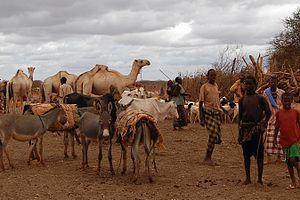
L'économie de la Somalie, malgré la guerre civile depuis les années 1990, repose principalement sur l'élevage et de manière plus complémentaire sur l'exploitation des mines de sel. Le pétrole est convoité par de grandes compagnies qui négocient avec les gouvernements en place.